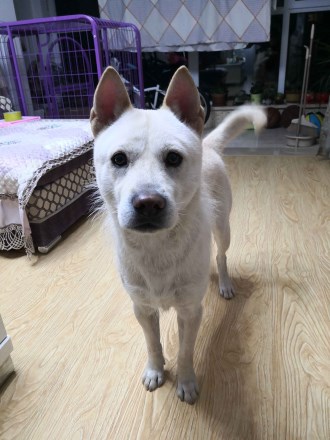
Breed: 3336-n000121-chinese_rural_dog